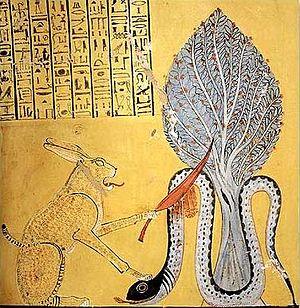
L'Apopis républicain est une nouvelle uchronique de Ugo Bellagamba, publiée en 1999. La première publication a été faite sous le pseudonyme de Michael Rheyss.
Les dieux et déesses de l’Égypte antique représentent une foule considérable de plus d'un millier de puissances surnaturelles ; divinités cosmogoniques, divinités provinciales, divinités locales, divinités funéraires, personnification de phénomènes naturels ou de concepts abstraits, ancêtres déifiés, démons, génies, divinités étrangères importées, etc. Le terme égyptien pour dieu est netjer et son plus ancien hiéroglyphe représente vraisemblablement un mat enveloppé de bandelettes de tissu. Pour désigner le concept de la divinité, les glyphes alternatifs sont le faucon sur un perchoir et un personnage accroupi. D'autres termes existent pour désigner une divinité, tel baou ou sekhem mais leur diffusion a été de moindre importance.
Apophis est un dieu de la mythologie égyptienne des forces mauvaises et de la nuit, personnification du chaos, du mal, de l'obscurité, cherchant à anéantir la création divine. Son nom Aapep ou Aapef signifiait « géant » ou « serpent géant ».